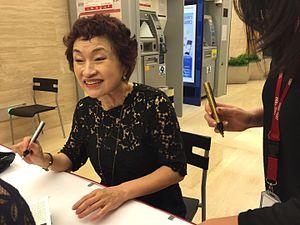
Chung Kyung-wha est une violoniste sud-coréenne née le 26 mars 1948 à Séoul.